George Macleay

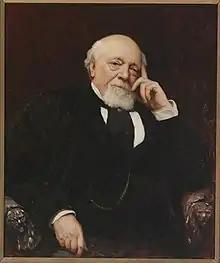
The Hon. Sir George Macleay, KCMG. MLC

Macleay was born in London, the third son of Alexander Macleay and educated at Westminster School. He came to Australia in 1826.